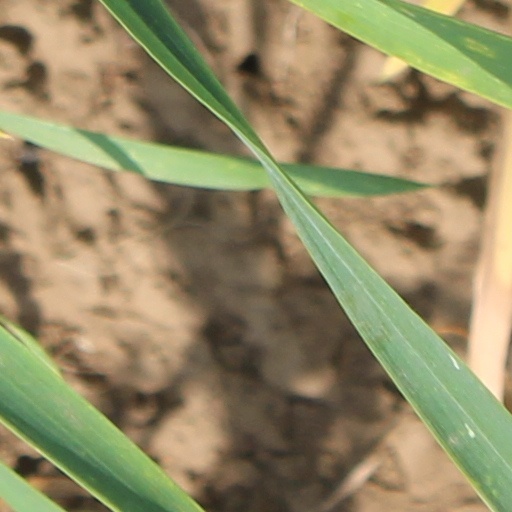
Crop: wheat